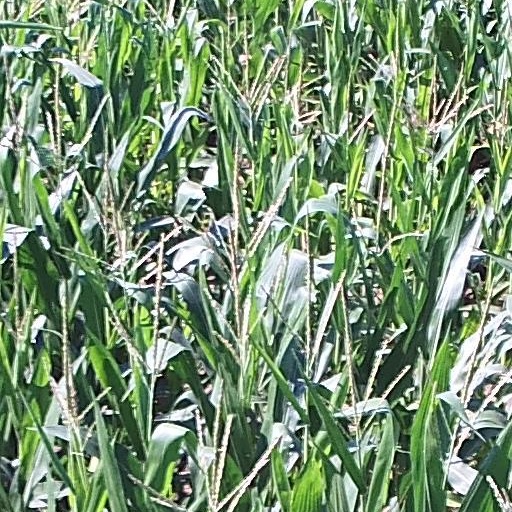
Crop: maize; corn